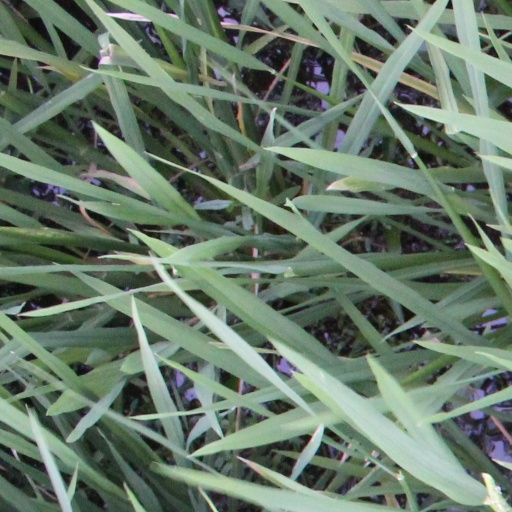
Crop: rice